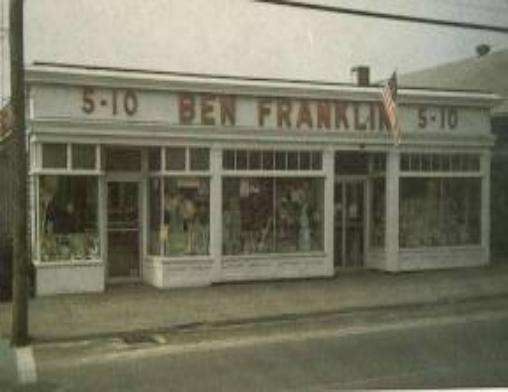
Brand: Ben Franklin Stores
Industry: Necessities